Indonesia–Russia relations

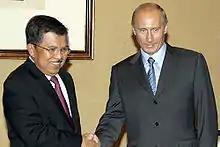
Jusuf Kalla with Vladimir Putin (then Prime Minister).

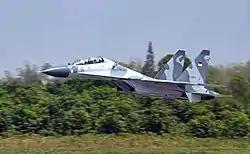
Sukhoi Su-30 of the Indonesian Air Force

Under Boris Yeltsin and later Vladimir Putin, relations were generally stable and continued to the presenting for Fully Mutual cooperation to understanding between two countries to forging the Special relationship from the Presidency of Megawati Sukarnoputri until the present. In 2000, Indonesia-Russia cooperation relations entered a new phase and experienced in a significant increase. President Abdurrahman Wahid, President Megawati Soekarnoputri, President Susilo Bambang Yudhoyono and President Joko Widodo discussed cooperation between the two countries. In political field, the first meeting since the reform era in Indonesia and the Russian Federation era was carried out by President Abdurrahman Wahid and President Vladimir Putin, there was not much discussion produced. Meanwhile, Megawati Soekarnoputri in 2001 began to stretch Indonesia–Russia relations. Susilo Bambang Yudhoyono discussed the follow-up in the purchase of Russian warplanes. President Joko Widodo and Russian President Vladimir Putin held limited meetings.